Mount Shasta

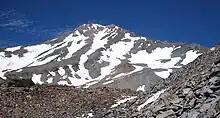
Mount Shasta's west face as seen from Hidden Valley high on the mountain. The west face gulley is an alternate climbing route to the summit.

USGS seismometers and GPS receivers operated by UNAVCO form the monitoring network for Mount Shasta. The volcano has been relatively quiet during the 21st century, with only a handful of small magnitude earthquakes and no demonstrable ground deformation. Although geophysically quiet, periodic geochemical surveys indicate that volcanic gas emanates from a fumarole at the summit of Mount Shasta from a deep-seated reservoir of partly molten rock.